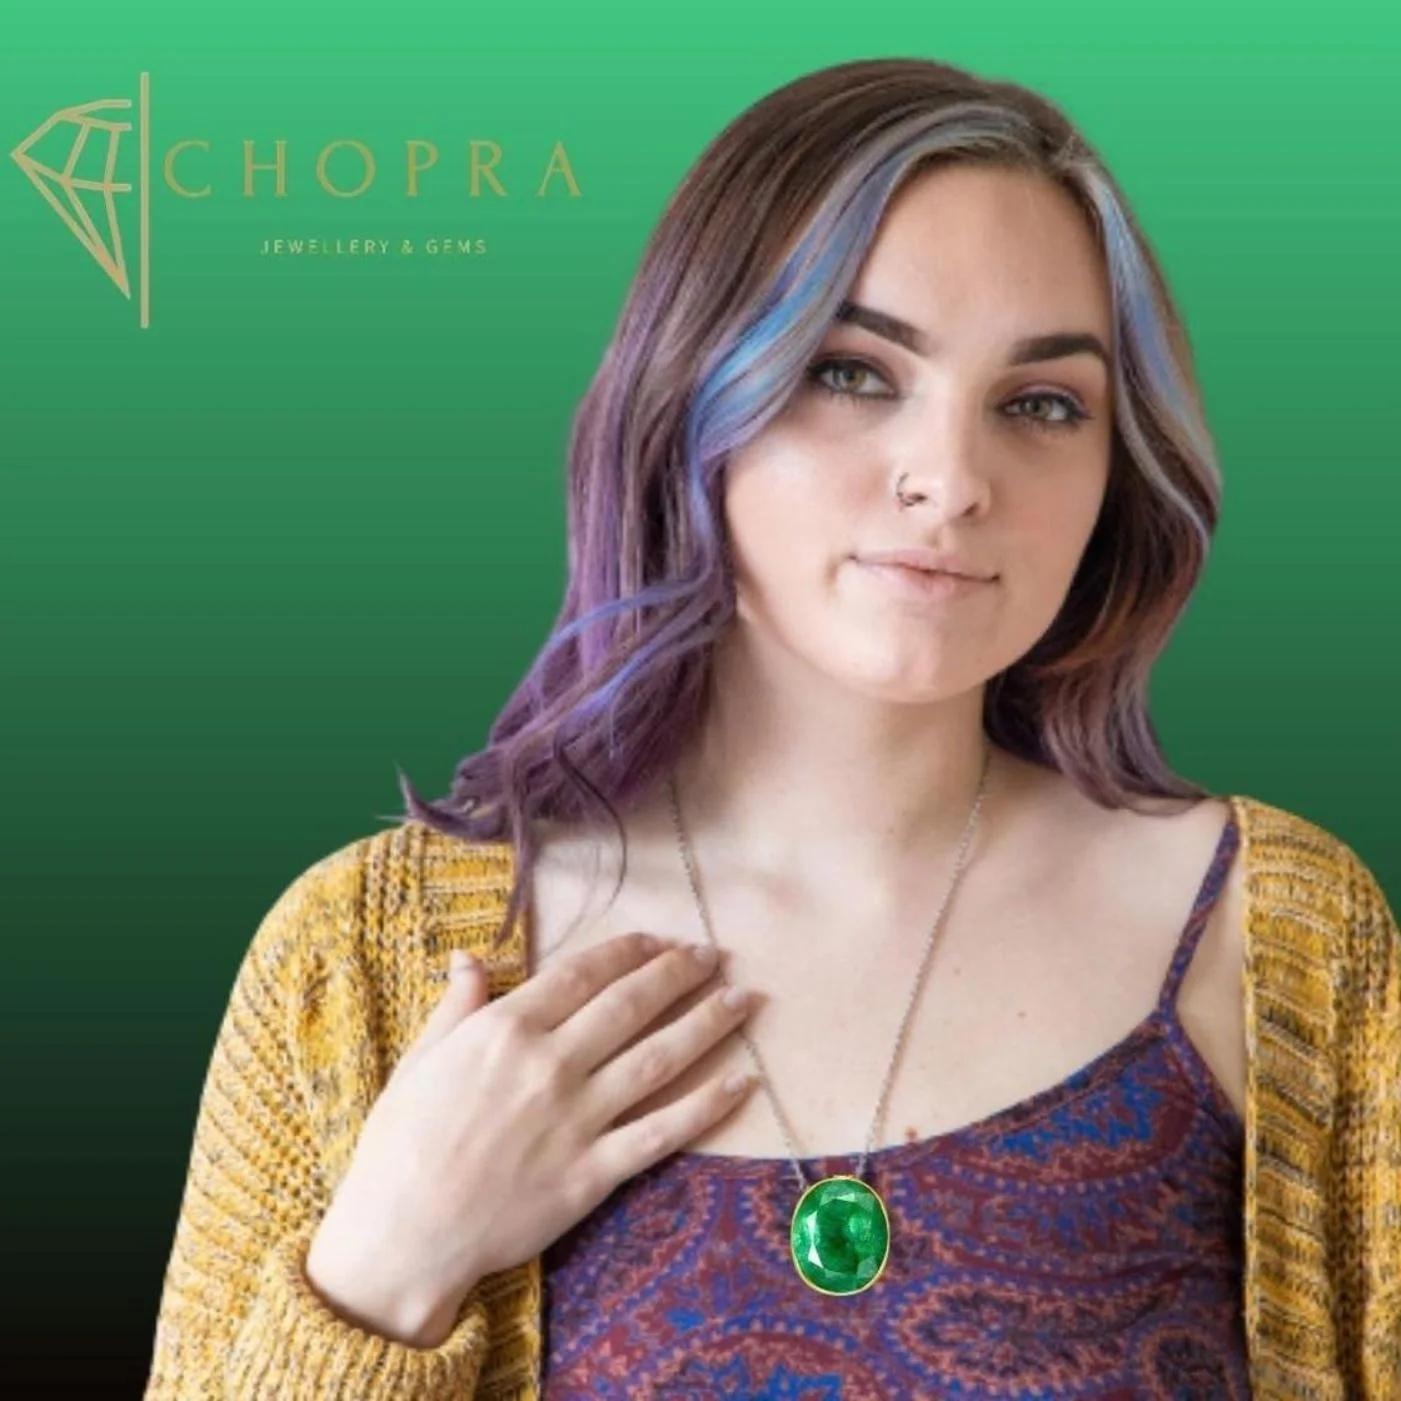
Chopra Gems Silver Plated Brass Emerald Stone Pendant Without Chain Green (Men and Women) (Pendant_KJK54)
Type: Necklaces & Pendants
Brand: Chopra Gems & Jewellery
Price: Rs. 795
 Emerald stone (panna) is a precious green color gemstone that represents planet mercury. The planet mercury signifies intelligence, love, education, business, and fortune. This planet is acknowledged to be, planet of love or prince of planets. By wearing, emerald gemstone gives complete peace of mind by increasing the level of tolerance. It also generates a better understanding in the family for harmonious relationships. A person who is in politics, or orators or if they work in business, or public relations must wear emerald stone to get the best results. Emeralds will benefit people who are writers, politicians, leaders, musicians, founders of educational institutions, public speakers, judges, government officers, architects, auditors, shippers, bankers, financiers students. Emerald possesses exceptional healing powers to enhance blood circulation, and control diseases support good health. It relieves insomnia and negativity from the mind. At sidharth gems and diamonds, we believe that trust is the biggest price in a trade. Therefore, fair trade is one of our defining principles. So, with each gemstone, we provide a guarantee card and a laboratory report for the authenticity of the gemstone that you buy. Also, there is some quality in original emerald gemstone according to their color, clarity luster.
Features: Material - brass,Color green,Chain not included
Included: 1 Emerald Stone Pendant